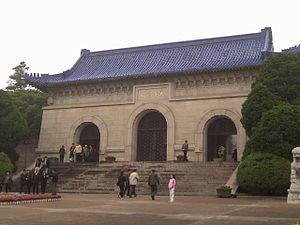
Le mausolée de Sun Yat-sen, est la sépulture sur laquelle se trouve la dépouille de Sun Yat-sen, le premier président de la République de Chine, sur la montagne Pourpre, une colline boisée de l'agglomération de Nankin.